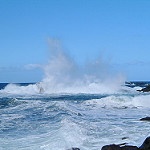
Label: sea